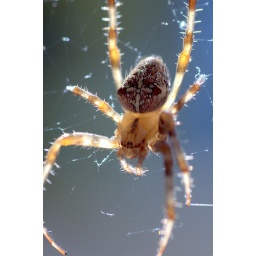
the amputee peering in my kitchen window